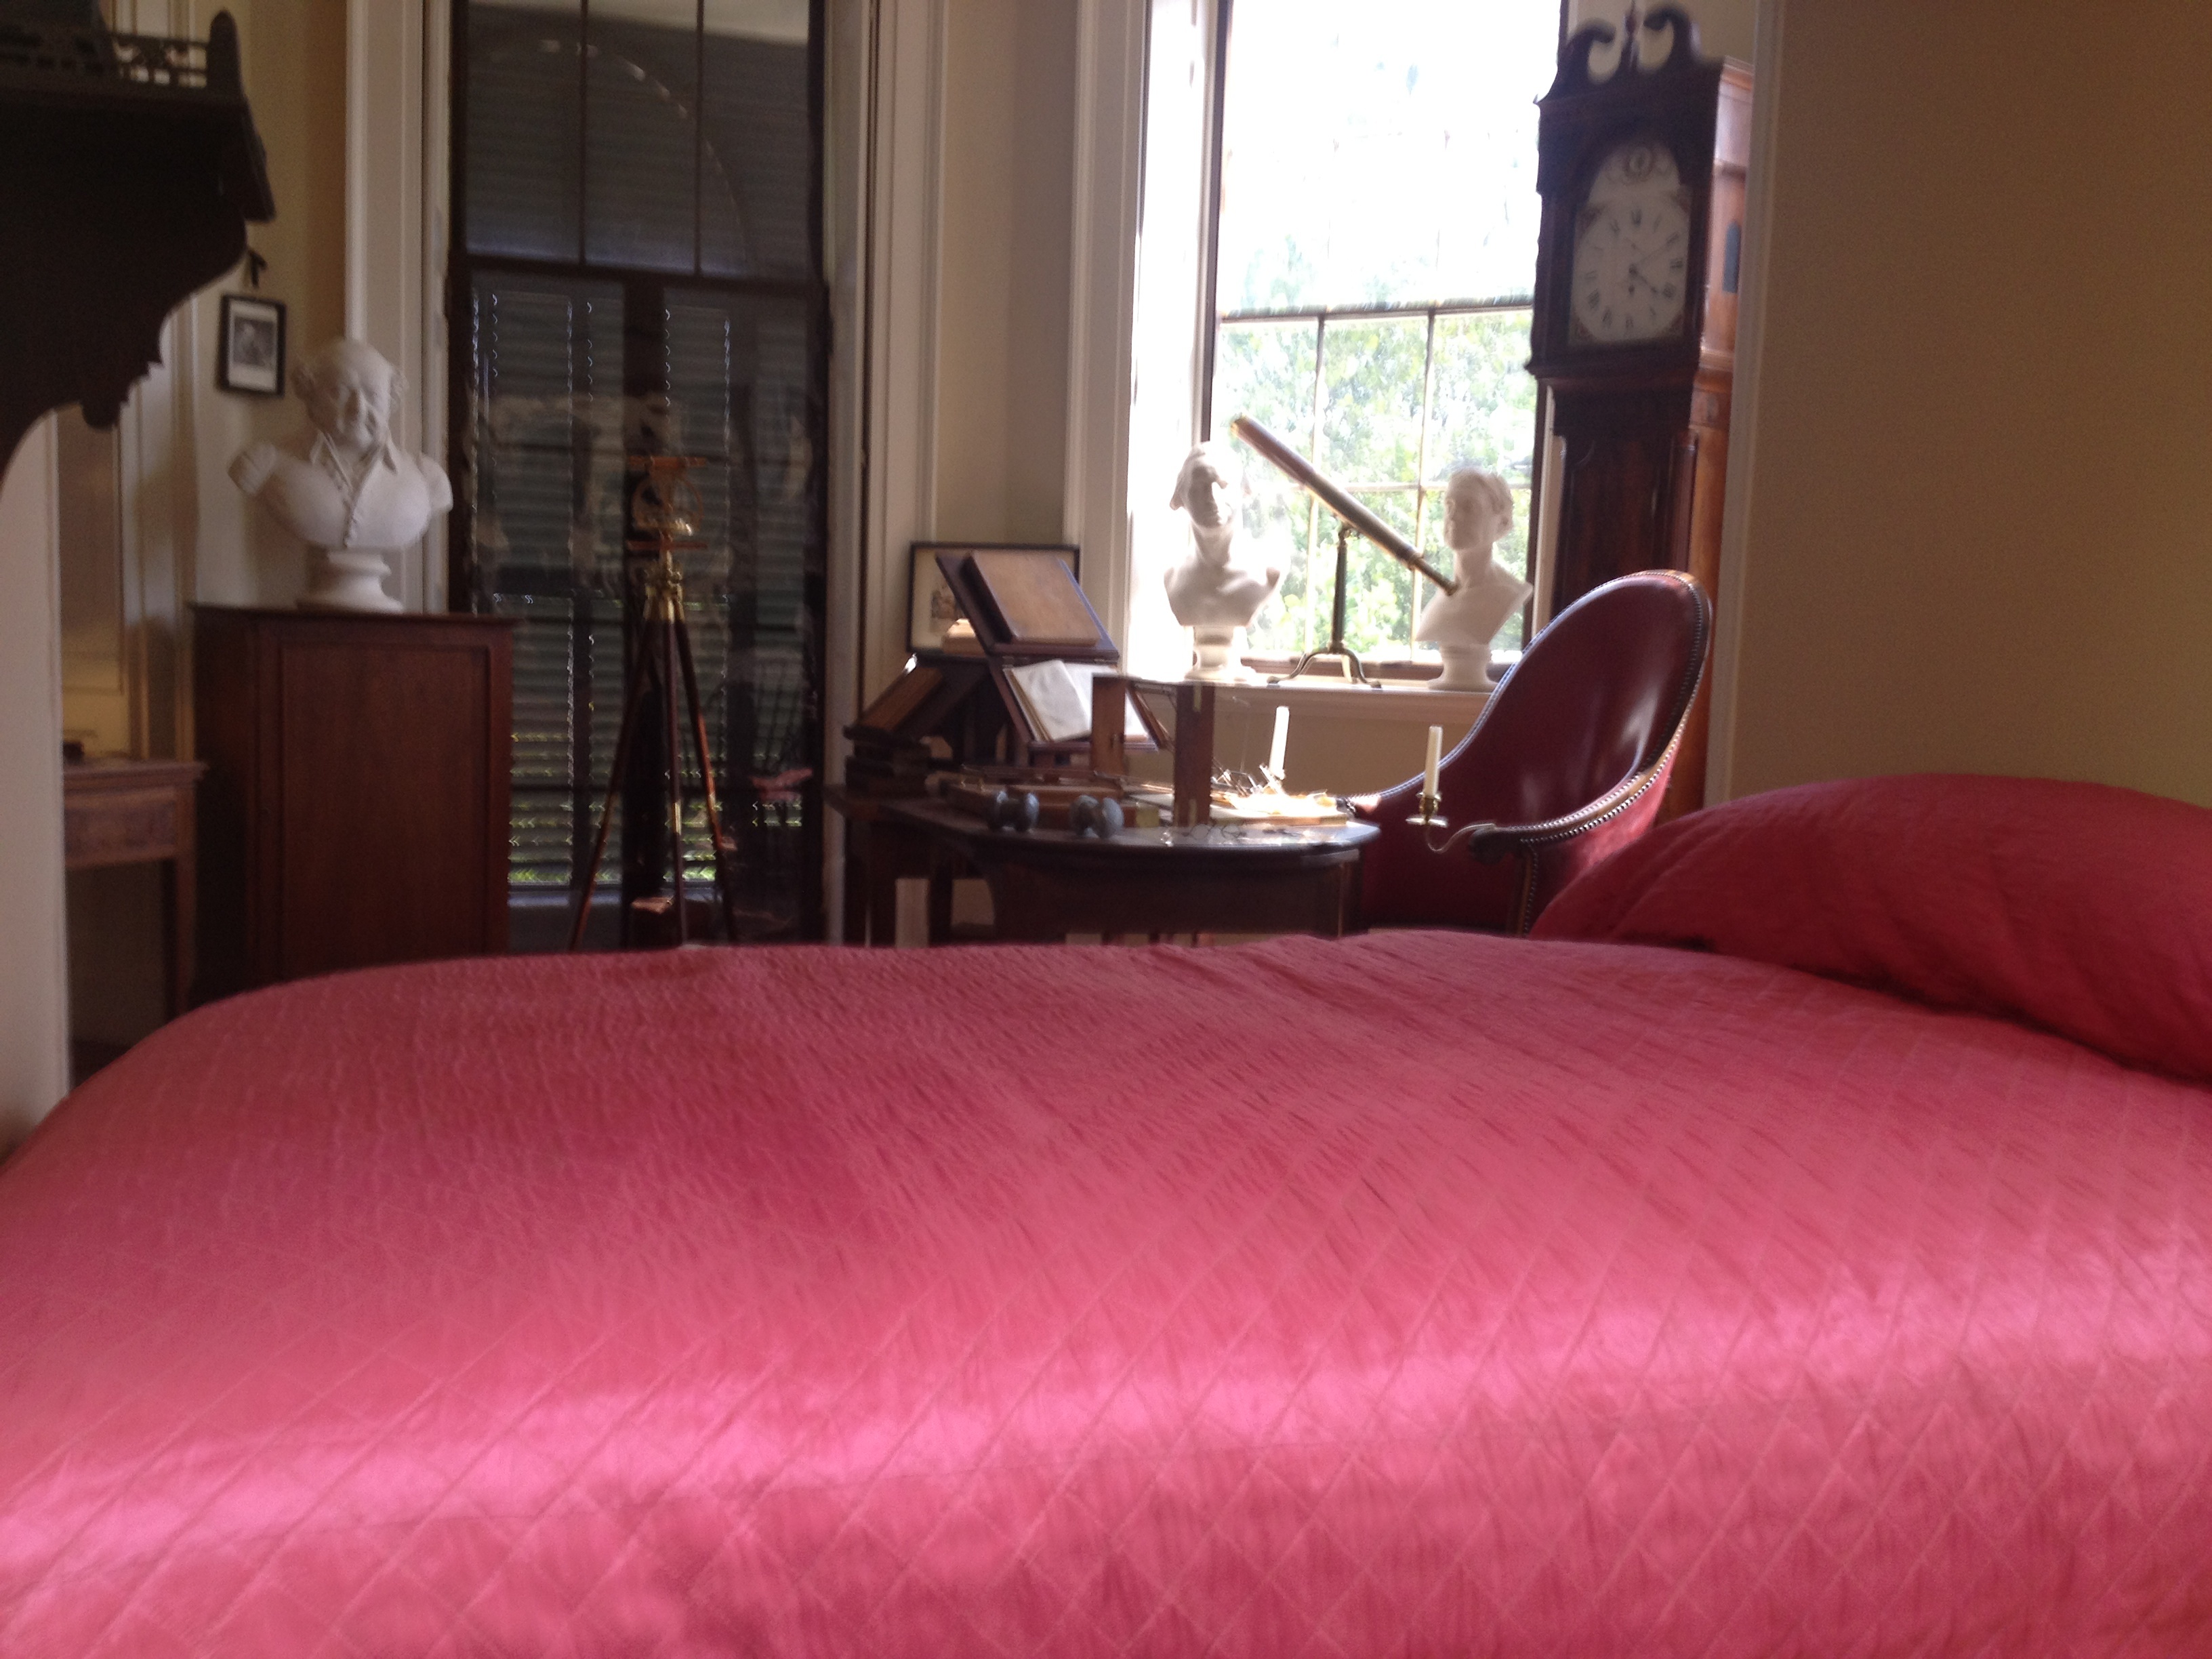
floor, cottage, property, furniture, room, bedroom, interior design, bed, suite, bed sheet